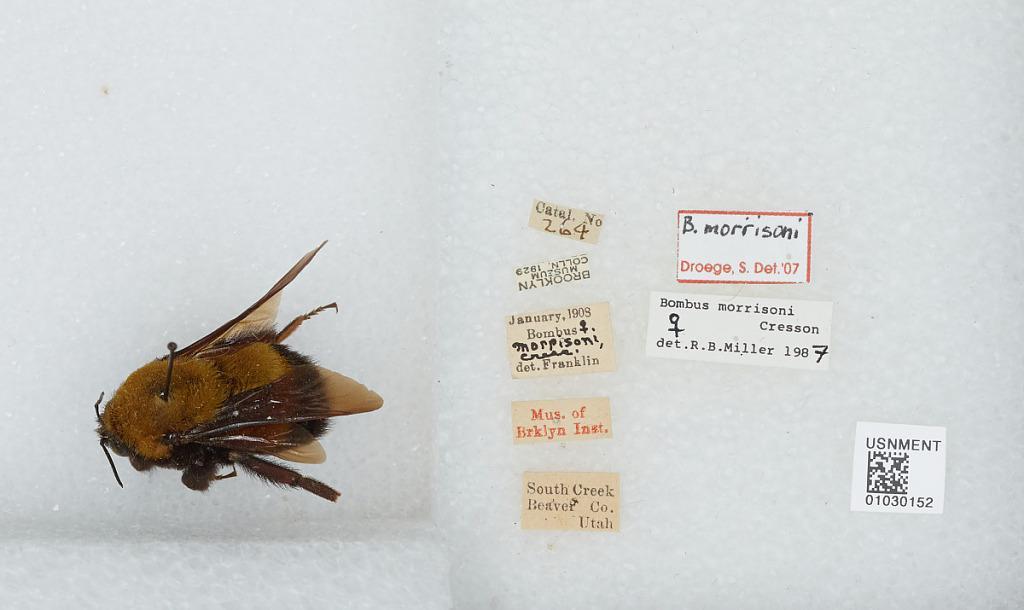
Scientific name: Bombus (Separatobombus) morrisoni Cresson
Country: United States
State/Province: Utah
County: Beaver
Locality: South Creek
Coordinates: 38.2519, -112.677
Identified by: Franklin